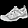
Label: Sandal